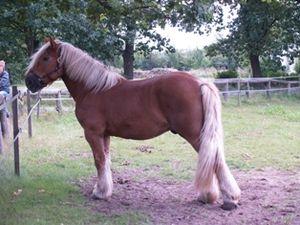
Le trait du Schleswig est une race de chevaux de trait de taille moyenne, provenant du land de Schleswig-Holstein, en Allemagne, avec quelques représentants en Basse-Saxe. Ce cheval de traction est employé de nos jours dans l'agriculture ou à la traction de divers véhicules hippomobiles.